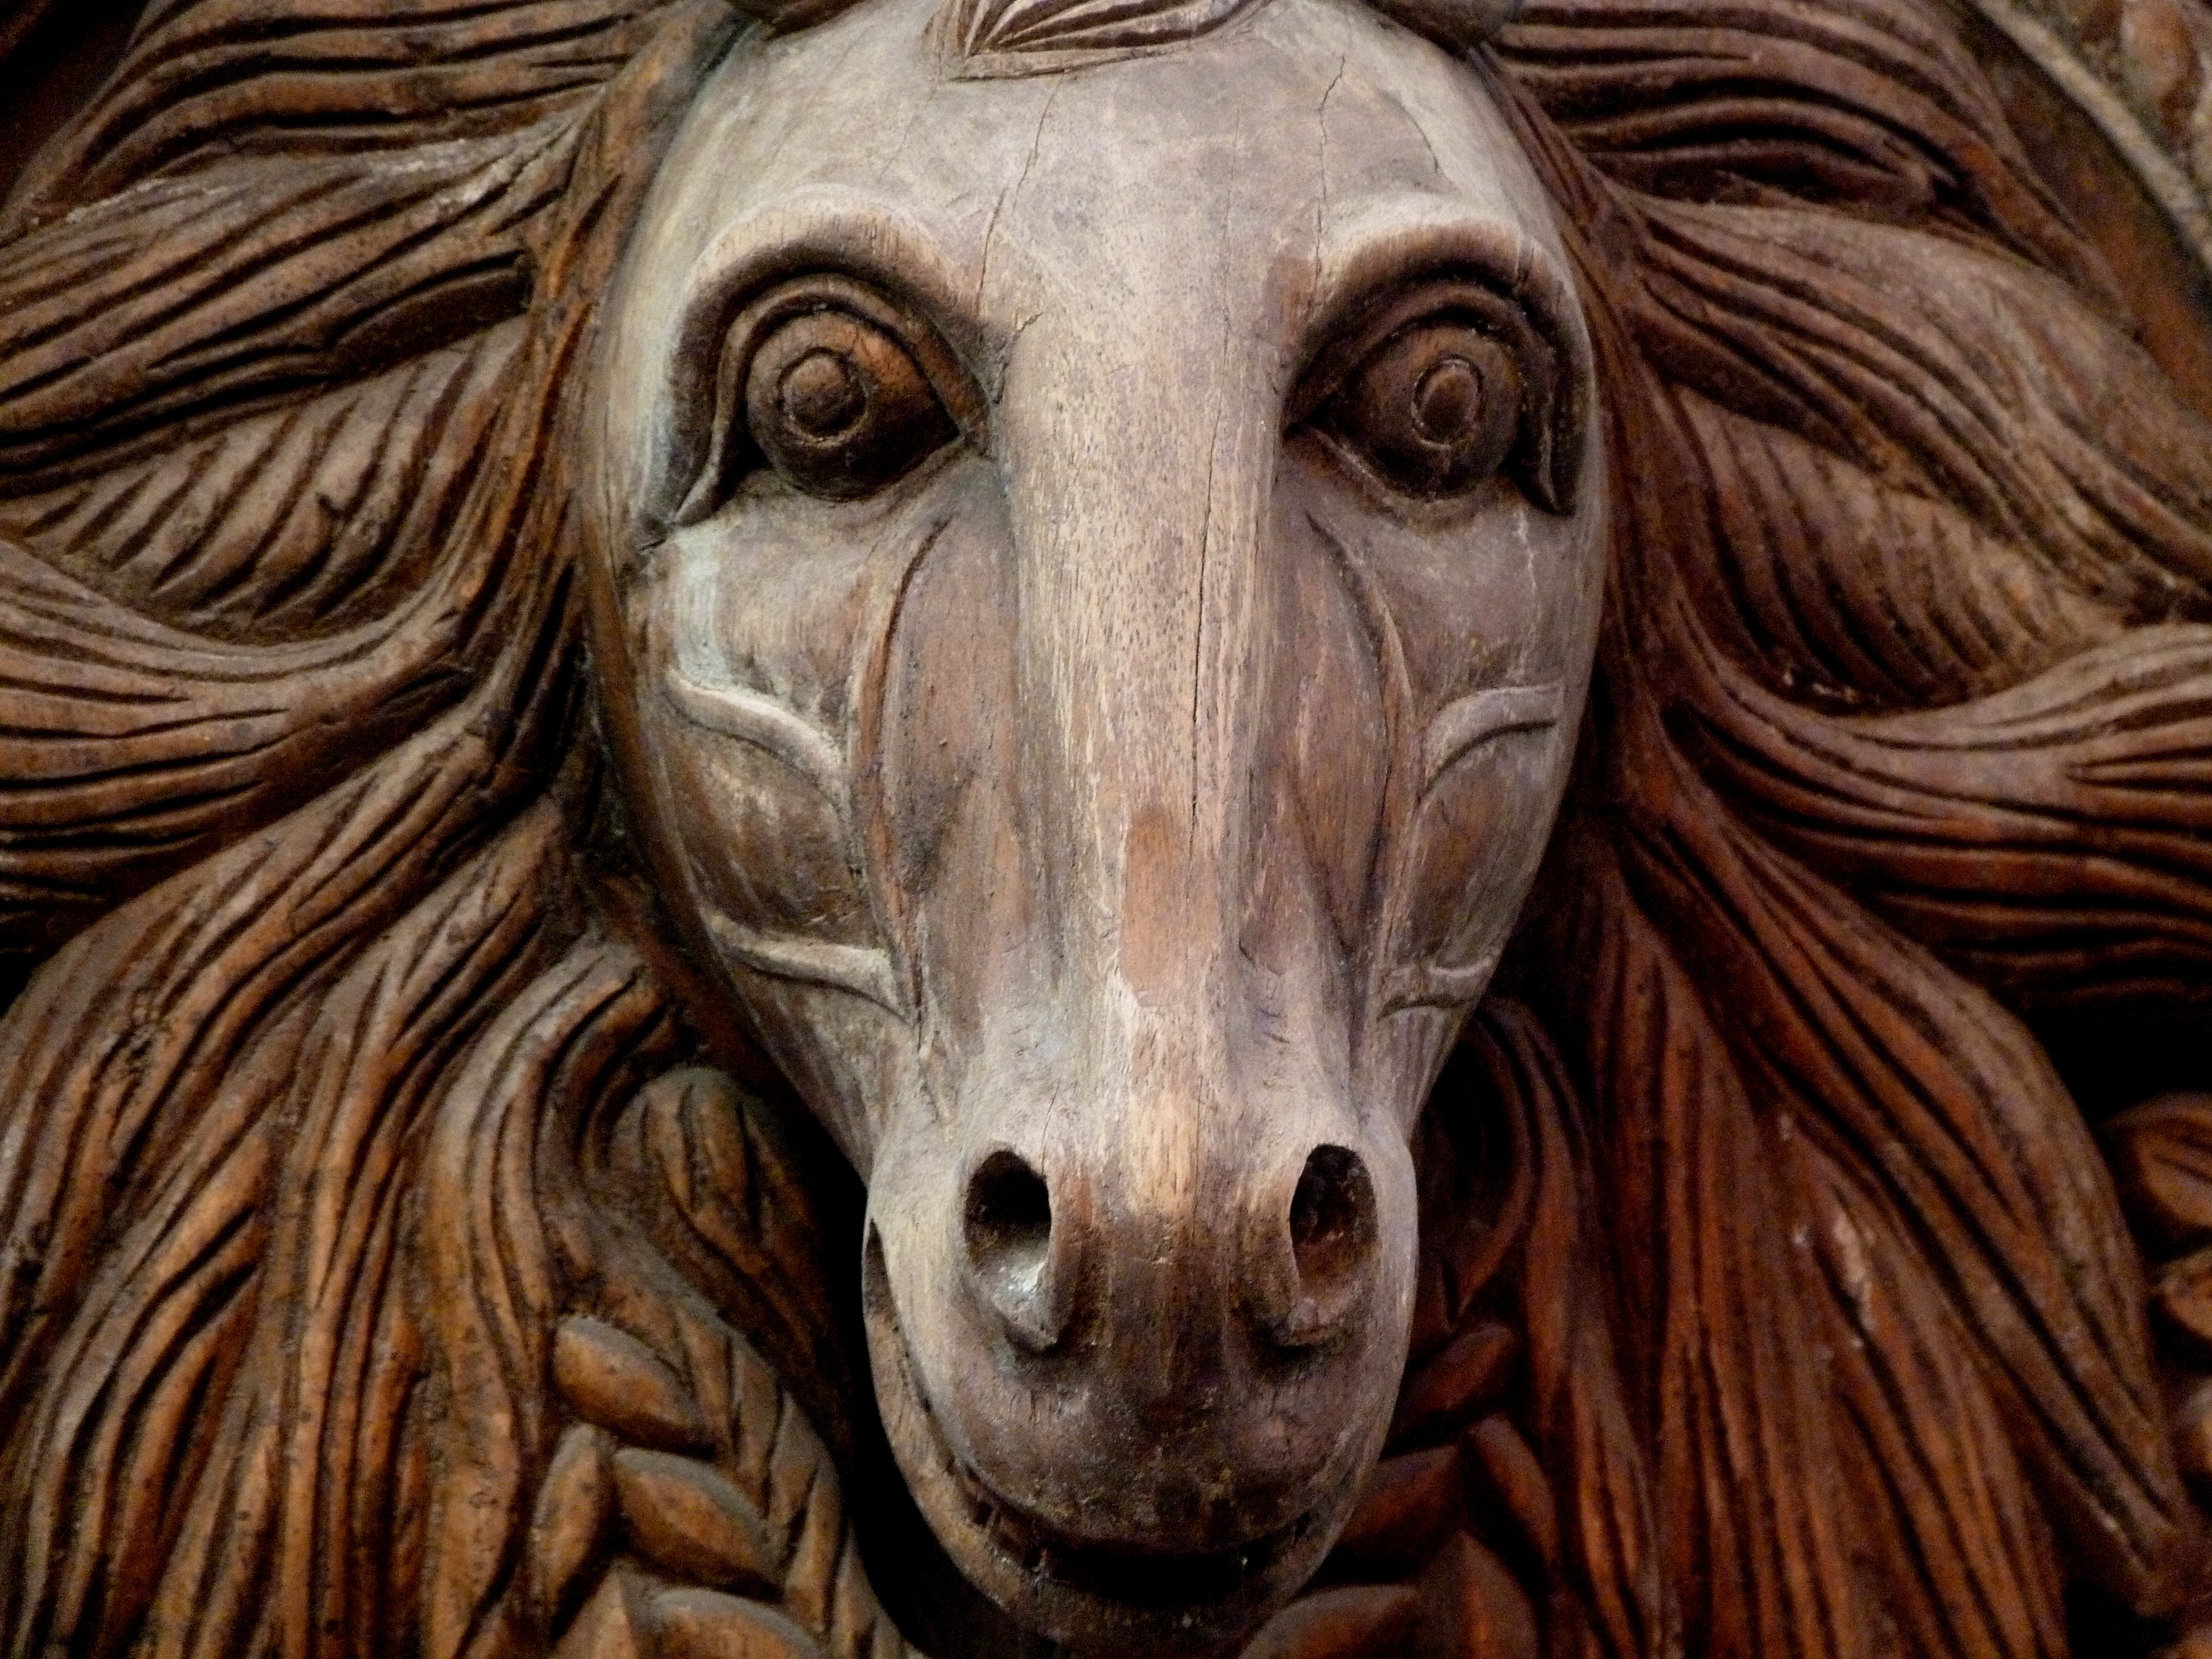
retro, monument, statue, decoration, horse, fashion, market, england, sculpture, london, art, head, carving, camden, mythology, ancient history